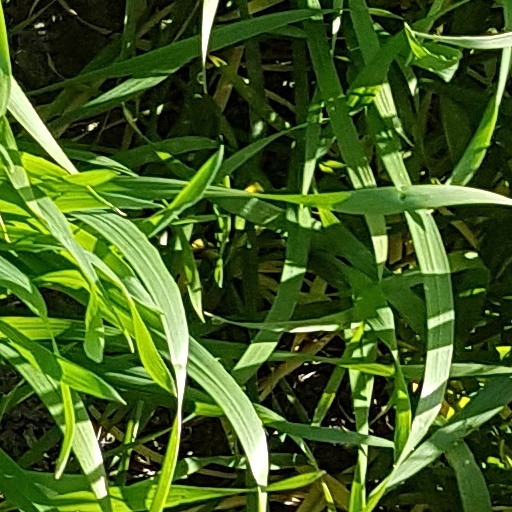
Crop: wheat